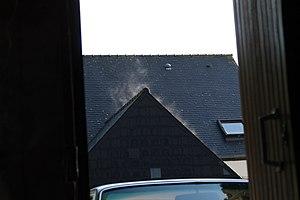
Évaporation de l'eau de pluie sur un toit
L'évaporation est un passage progressif de l'état liquide à l'état gazeux. Ce phénomène est donc une vaporisation progressive qui a pour effet d'absorber de l'énergie thermique et donc de réduire la température de l’environnement.